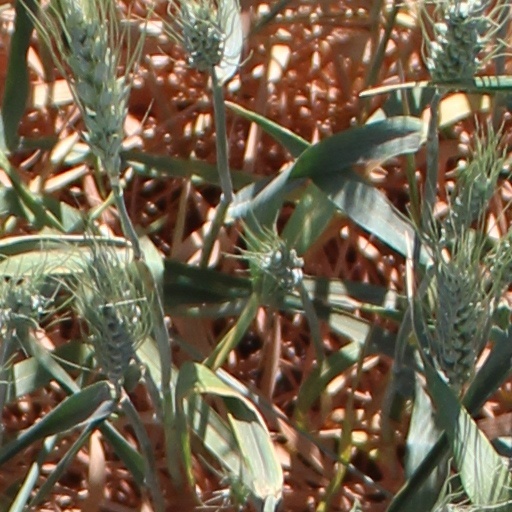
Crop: wheat